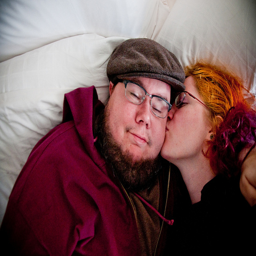
A man in a hat receiving a kiss from an orange haired woman.
A man and a woman laying in bed embracing each other.
A woman on a bed kissing a mans face.
a lady kissing a man on the cheek
A woman is kissing a man in a bed.